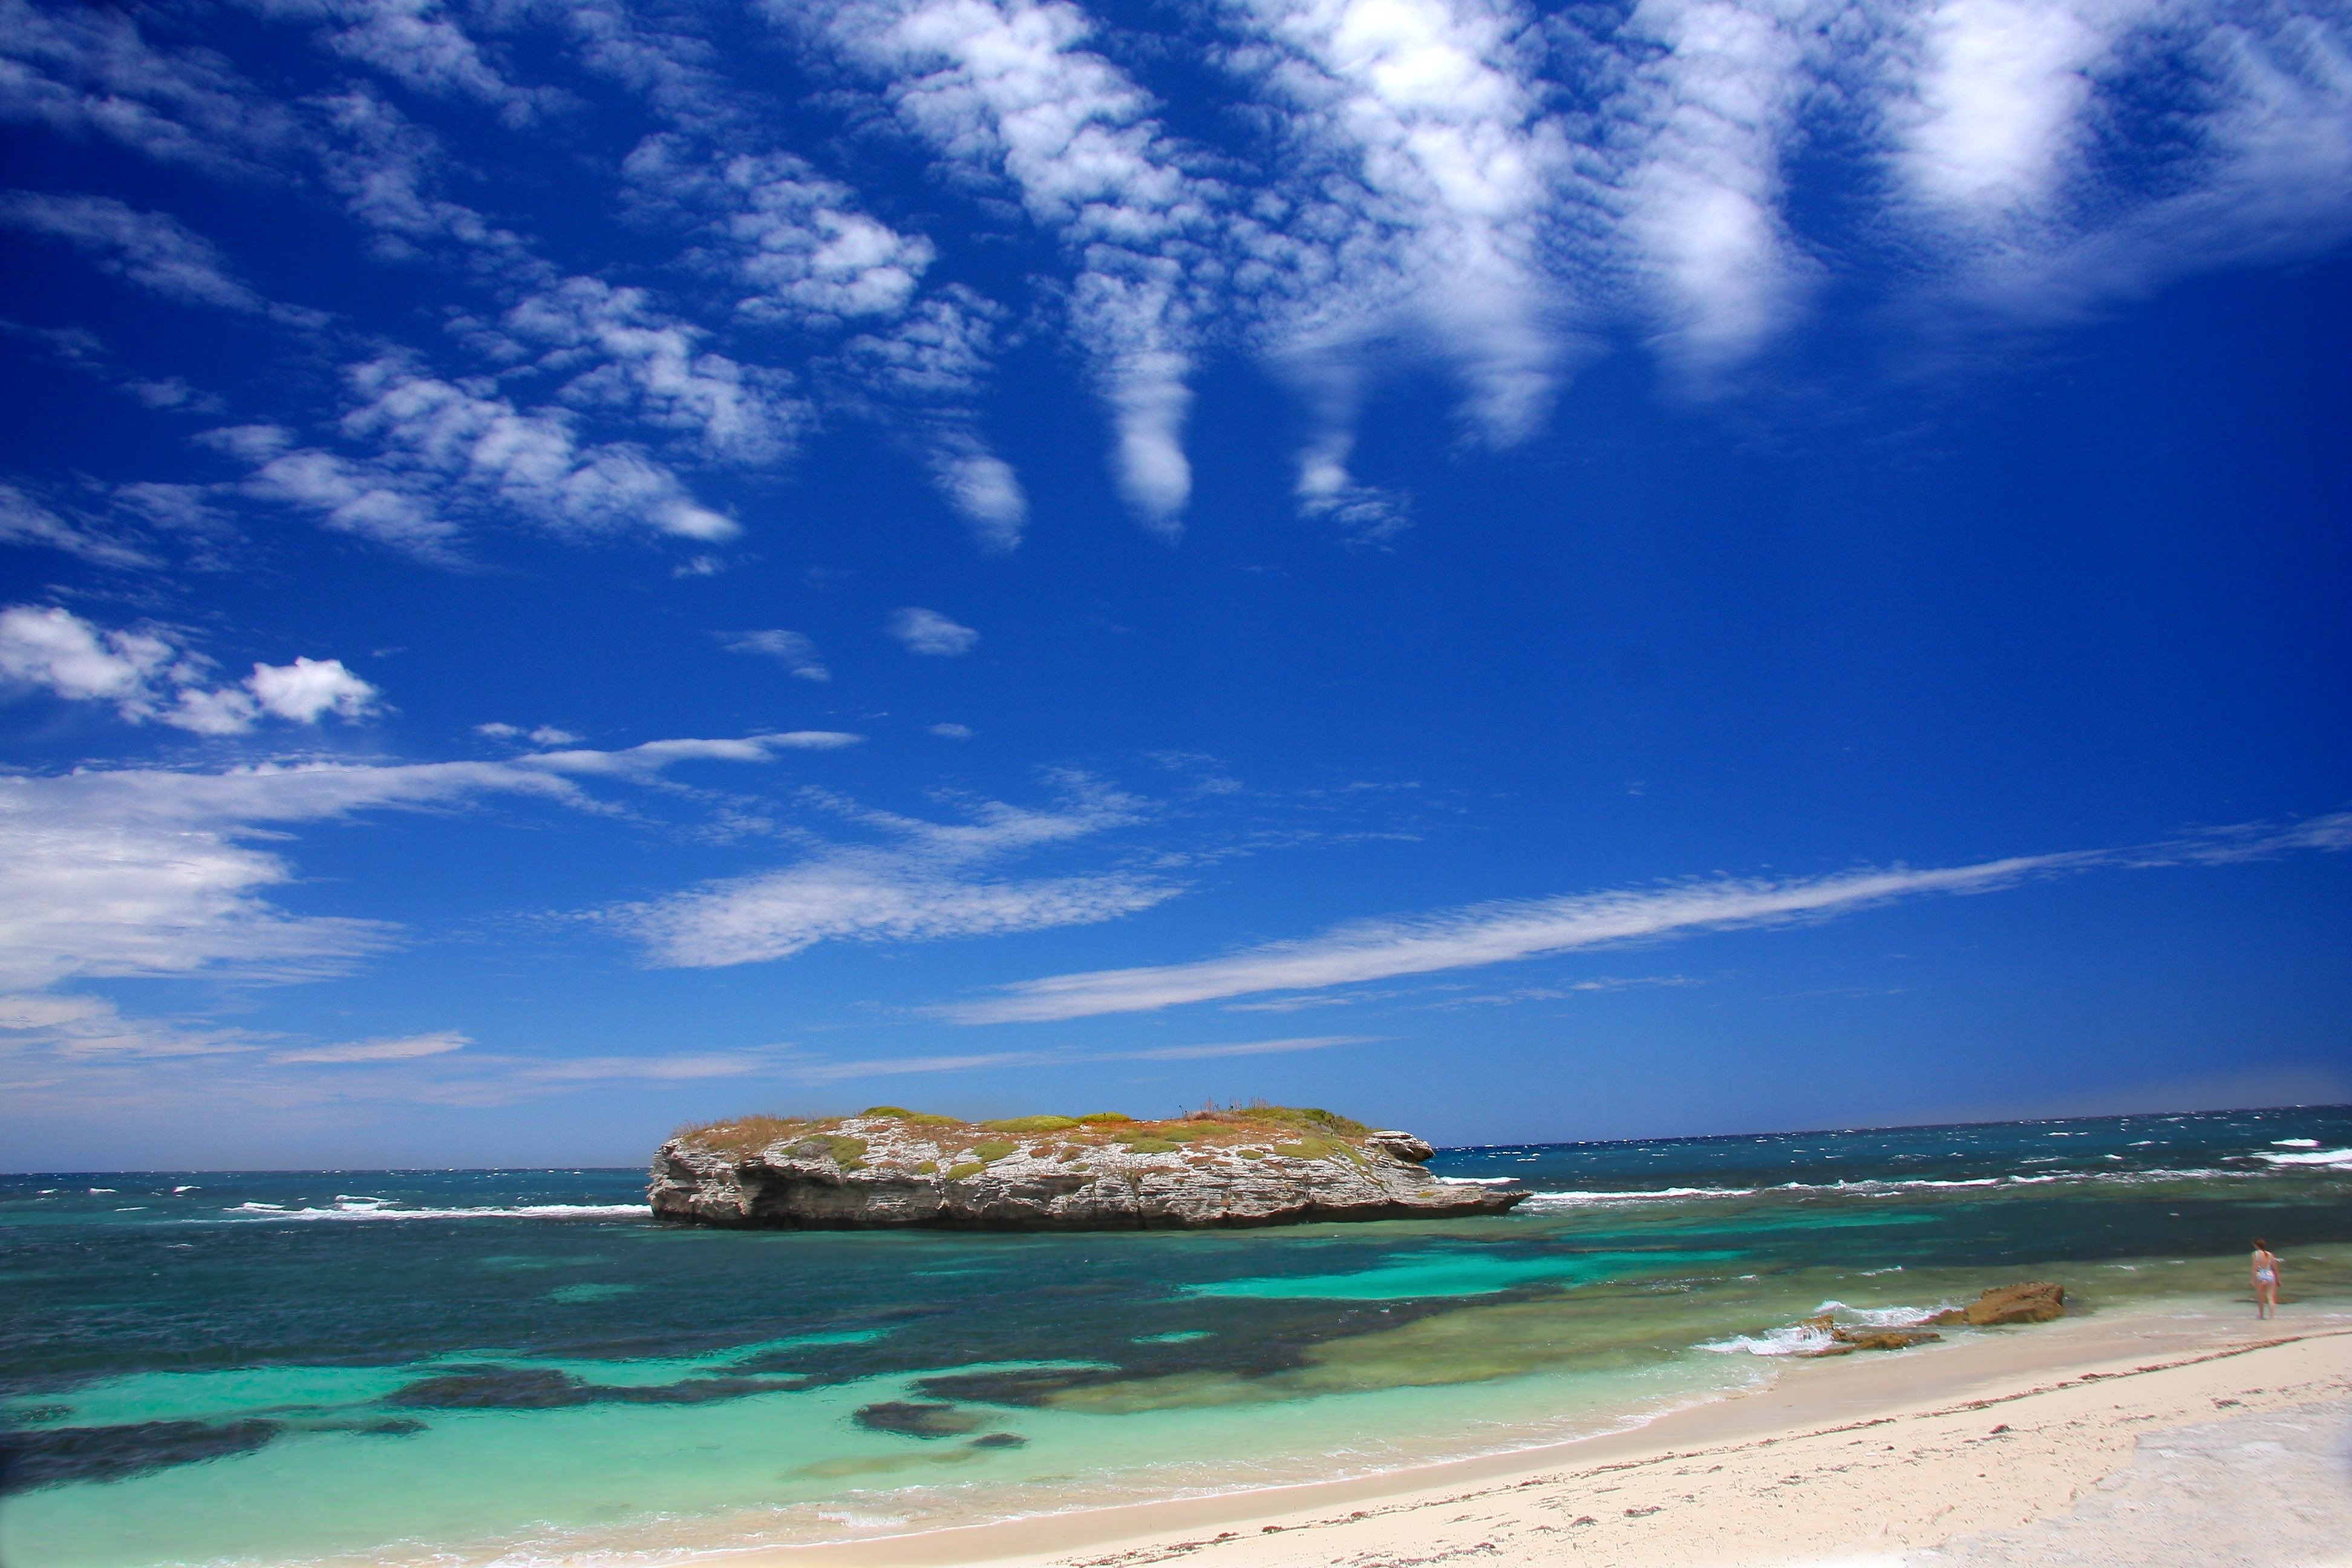
beach, sea, coast, ocean, horizon, cloud, people, sky, shore, vacation, bay, body of water, australia, waves, clouds, caribbean, indian ocean, western australia, rottnest island, wind wave